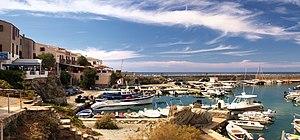
Centuri est une commune française située dans la circonscription départementale de la Haute-Corse et le territoire de la collectivité de Corse. Elle appartient à l'ancienne piève de Luri, dans le Cap Corse.